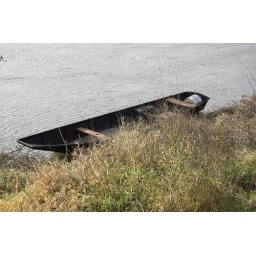
Shitty boat on the Loire river in France